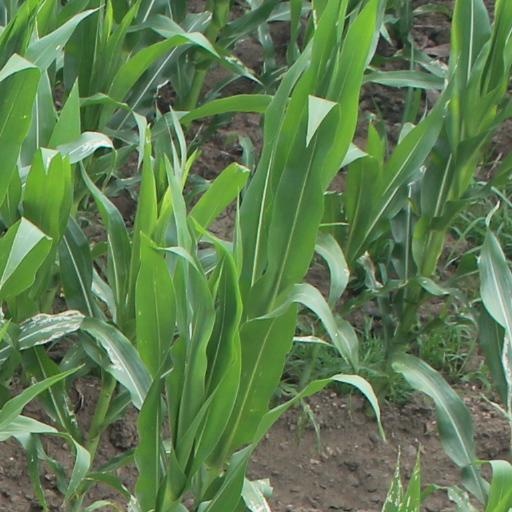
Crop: maize; corn